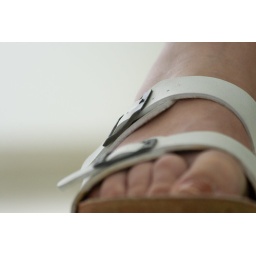
It was from above that the foot came throughCrashing through the roof came the giant shoe